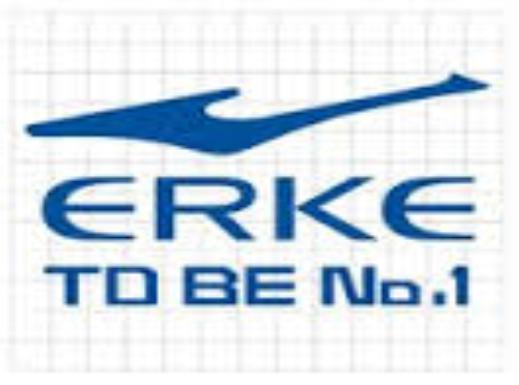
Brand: ERKE-2
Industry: Clothes